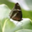
Label: butterfly